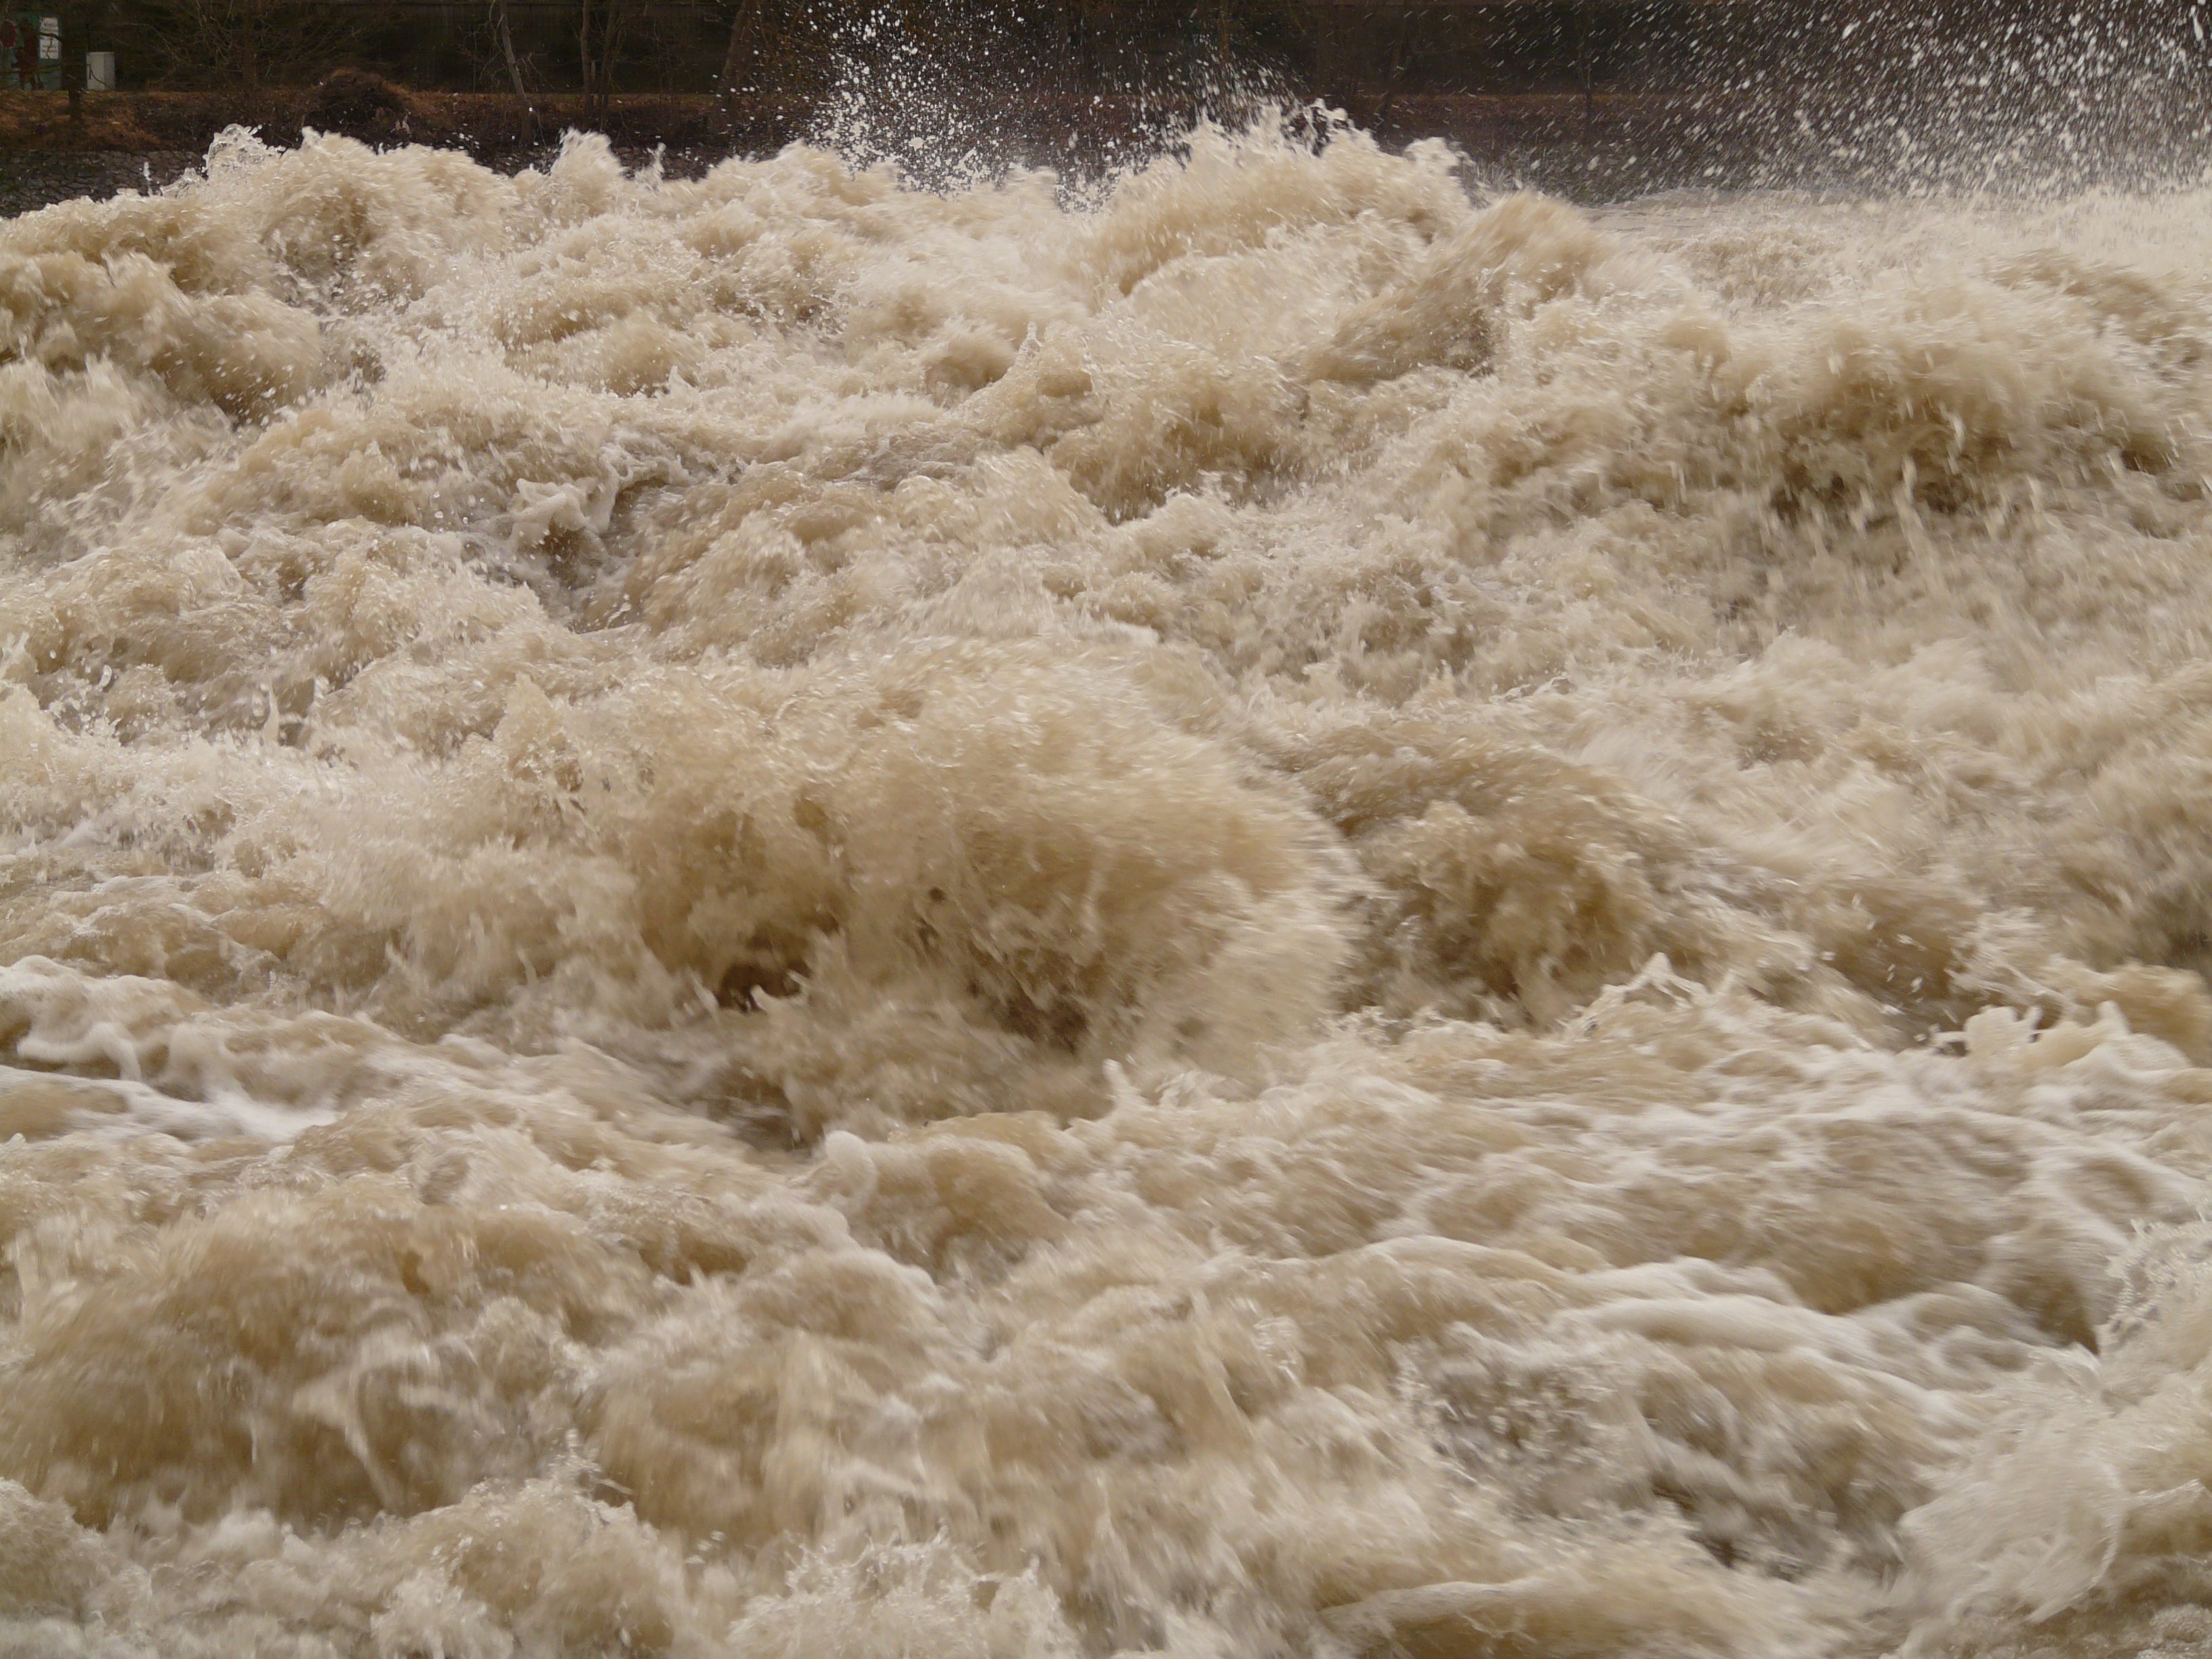
sea, water, sand, snow, winter, wave, frost, river, spray, weather, rapid, rapids, risk, freezing, strudel, inject, high water, grass family, wind wave